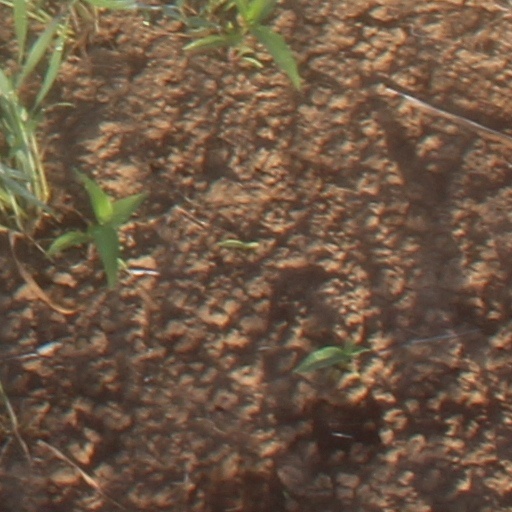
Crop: wheat